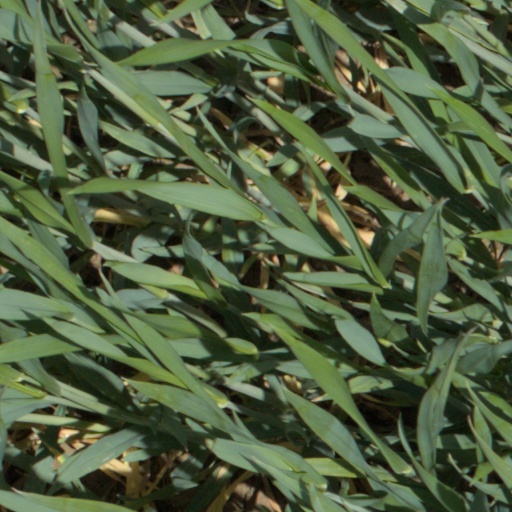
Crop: wheat